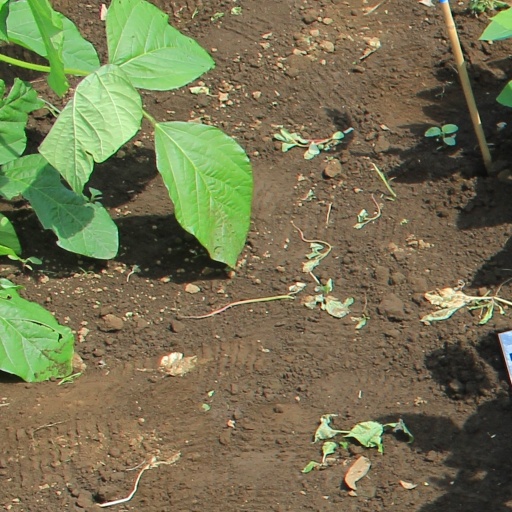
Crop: soybean